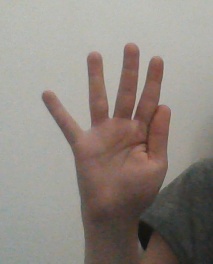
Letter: sheen